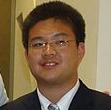
Age: 69